This Is My Life (1952 film)

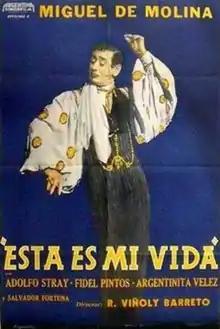

This Is My Life is a 1952 Argentine biographical film directed by Román Viñoly Barreto during the classical era of Argentine cinema.